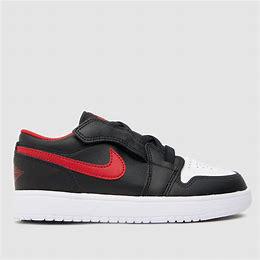
Brand: Jordan
Model: 1 Alt